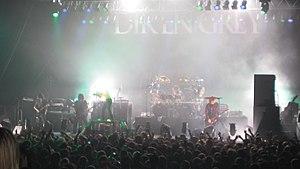
Auteur
Dir En Grey, aussi stylisé Dir en grey puis DIR EN GREY, est un groupe de metal progressif japonais, originaire d'Osaka. Formé en 1997, le groupe est actuellement signé à Firewall Div., une division de Free-Will. En 2014, il compte neuf albums studio. Le groupe change à plusieurs reprises de styles musicaux, ce qui rend difficile de le catégoriser. À l'origine un groupe de visual kei, Dir En Grey opte pour un style moins dramatique dans les années récentes.